Pietro Antonio Coppola

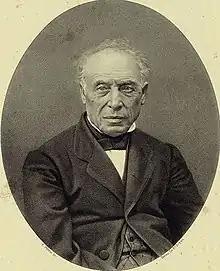
Pietro Antonio Coppola portrayed by Émile Perrin

Pietro Antonio Coppola (11 December 1793 – 13 November 1876) was an Italian composer and conductor. Born in Castrogiovanni, he was trained by his father and at the Naples Conservatory. He is chiefly known for his many operas, of which his most famous, "Nina pazza per amore", premiered at the Teatro Valle in Rome in February 1835. While his works have rarely been performed after the 19th century, during his lifetime they enjoyed success in major opera houses in Italy, France, Portugal, and Spain. As a conductor he was particularly active at the Teatro Nacional de São Carlos in Lisbon. He died in Catania at the age of 82.